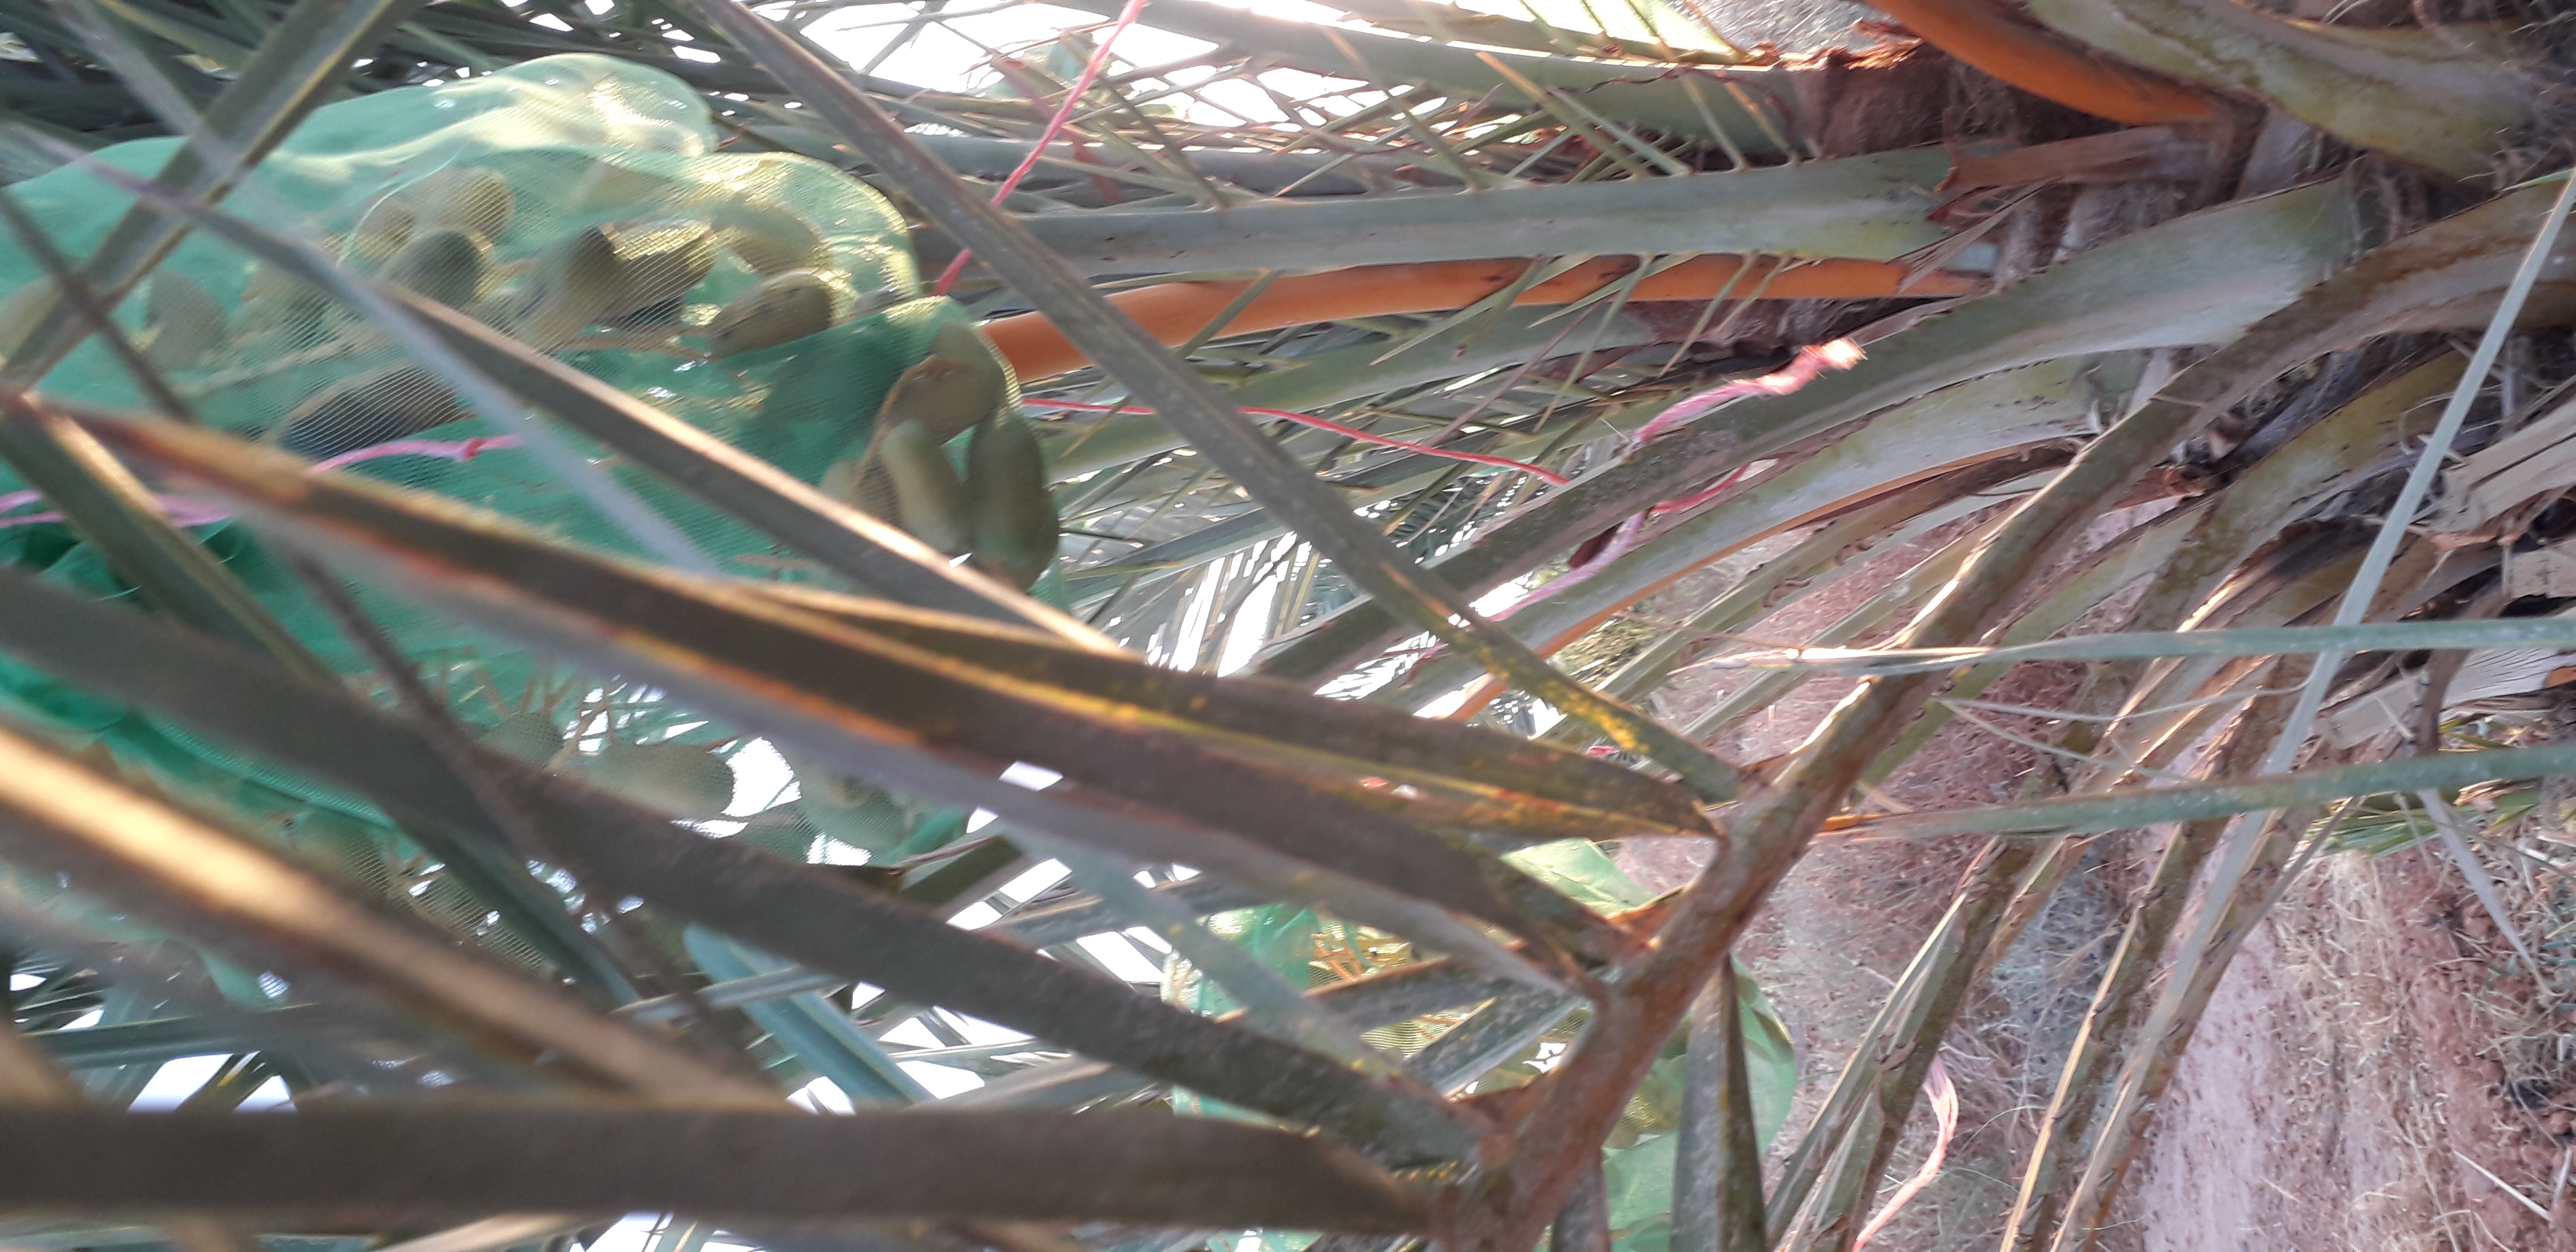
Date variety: Boumajhoul